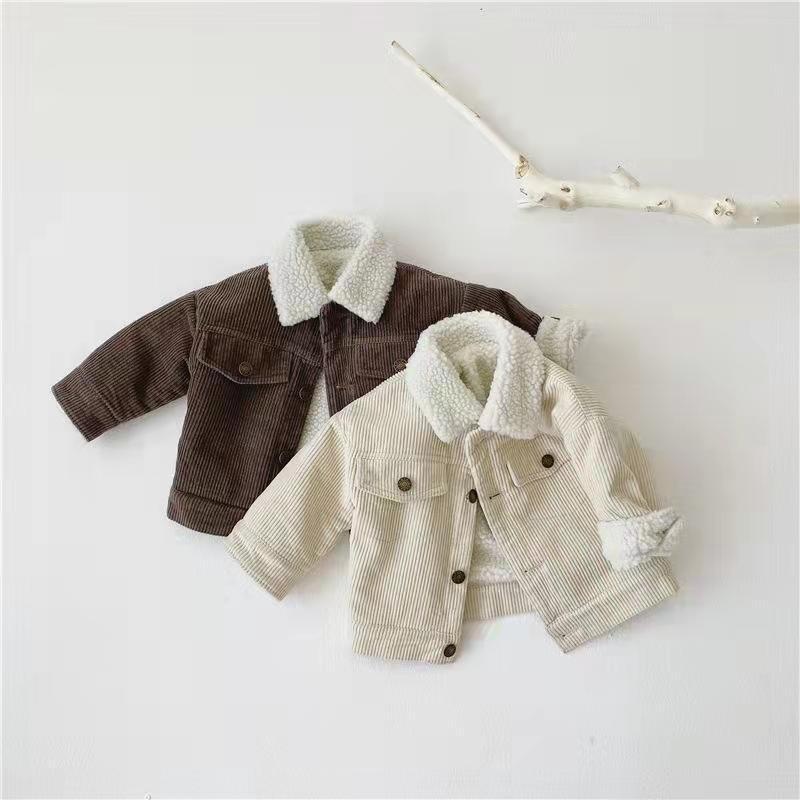
Kids' Overcoat Winter New Korean Style Fleece-lined Thickened Lamb Wool Corduroy Clothes
Brand: M&M Quick Shop
Product information: Pattern: solid color Color: beige, brown Type of liner: Capillary liner Suitable height: 80cm,90cm,100cm,110cm,120cm Lining ingredients: Cotton Thickness: thickening Fabric name: corduroy Closed style: single-breasted Main fabric composition: Cotton Applicable gender: neutral/both men and women Hooded or not: no Hooded Element: Trendy Suitable season: winter, autumn Style: Korean style Note: 1. Asian sizes are 1 to 2 sizes smaller than European and American people. Choose the larger size if your size between two sizes. Please allow 2-3cm differences due to manual measurement. 2. Please check the size chart carefully before you buy the item, if you don't know how to choose size, please contact our customer service. 3.As you know, the different computers display colors differently, the color of the actual item may vary slightly from the following images. Packing list: Coat*1 Product Image: Unit:cm
Category: Apparel & Accessories > Clothing > Baby & Toddler Clothing > Baby & Toddler Outerwear > Baby & Toddler Coats & Jackets > Overcoats